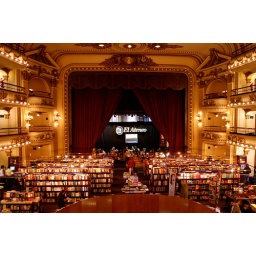
in an old theatre. ya it was awesome. the box seats were little reading nooks.